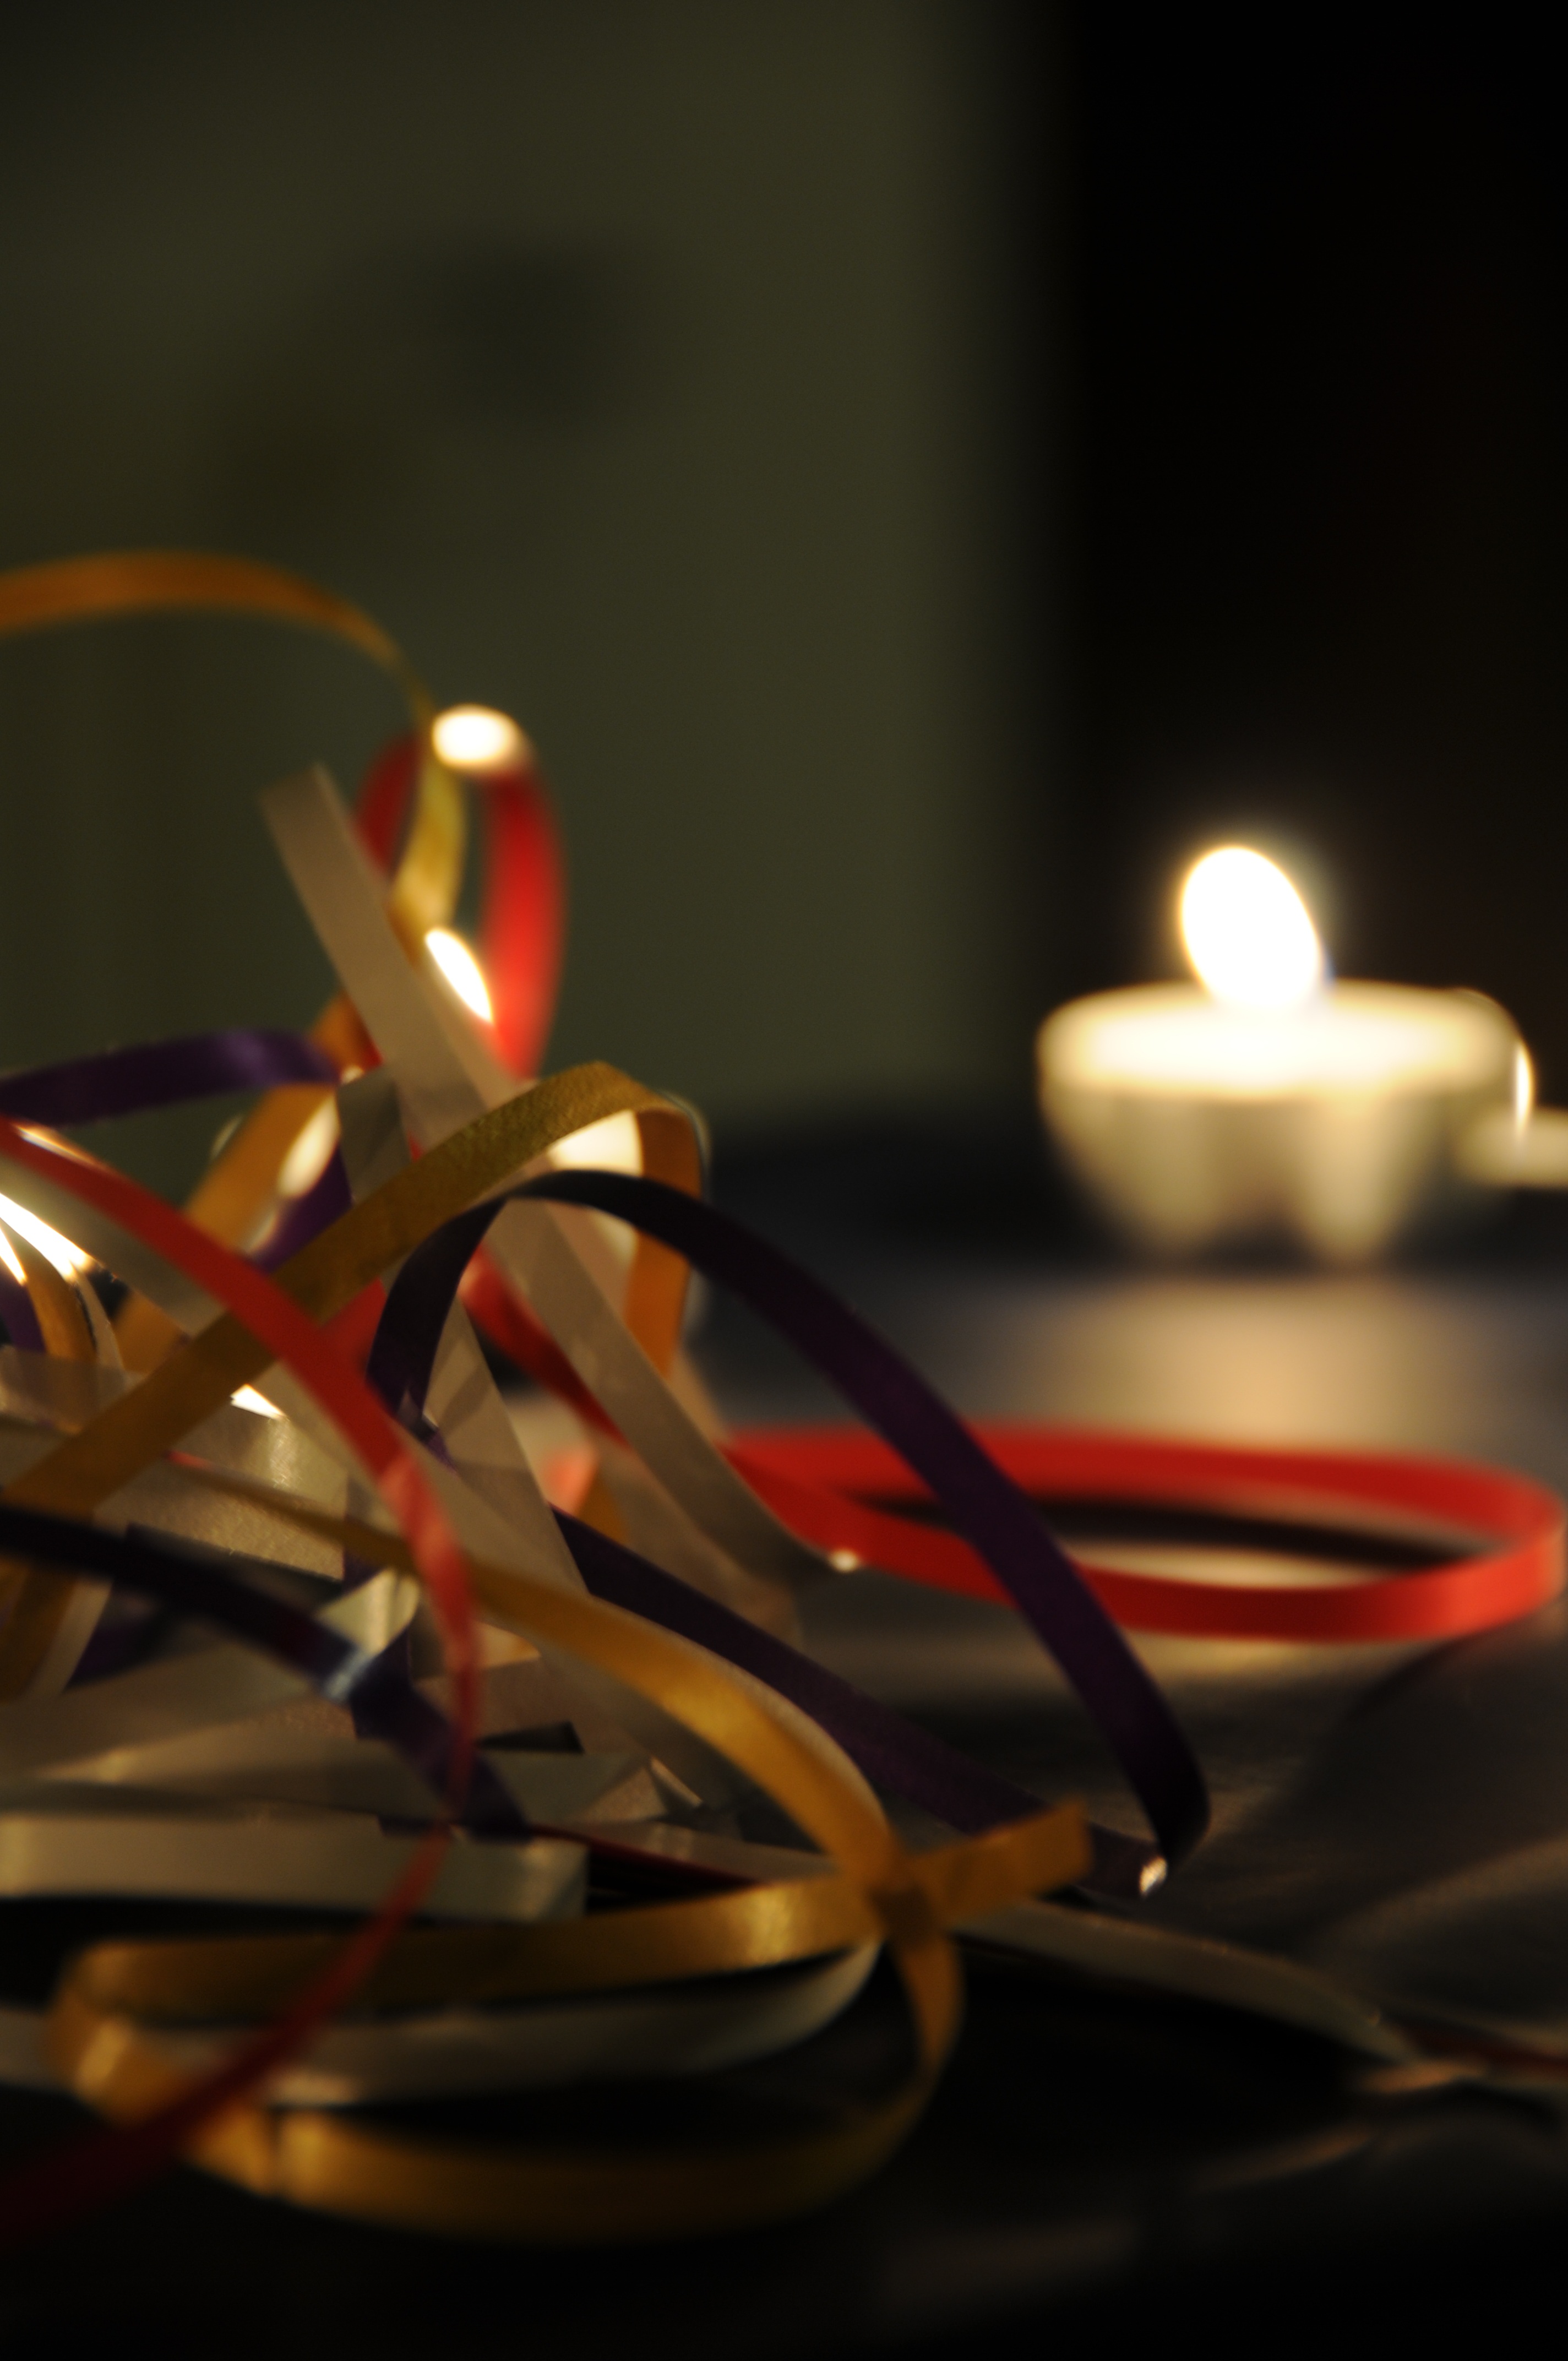
light, white, glass, dark, gift, red, flame, fire, romance, darkness, candle, lighting, close up, candles, gold, packaging, shape, birthday, candlelight, tealight, macro photography